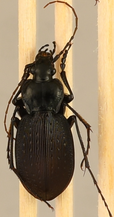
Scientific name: Carabus goryi
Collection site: Great Smoky Mountains National Park NEON (GRSM), plot GRSM_012